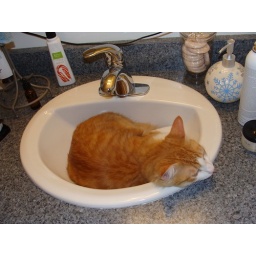
Spencer sleeping in my bathroom sink